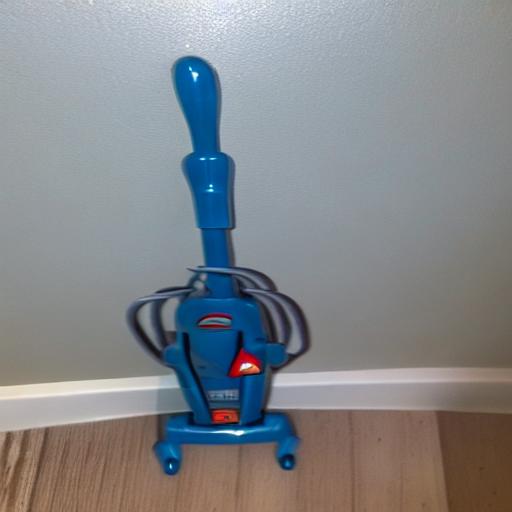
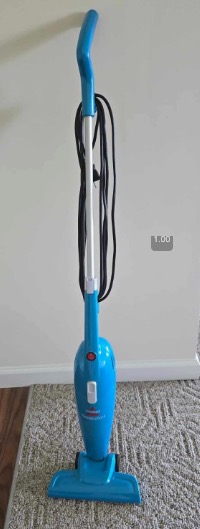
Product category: items_vacuum
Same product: no